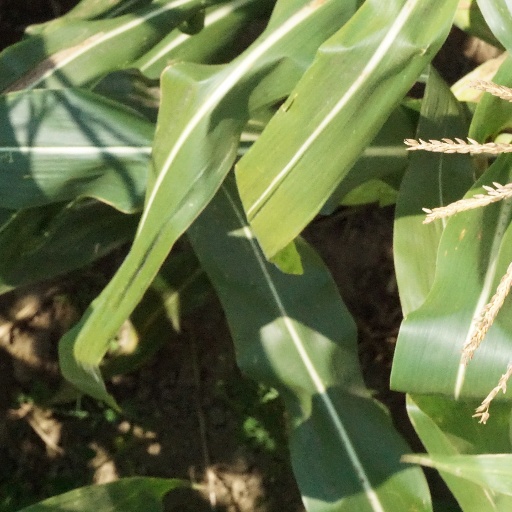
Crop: maize; corn